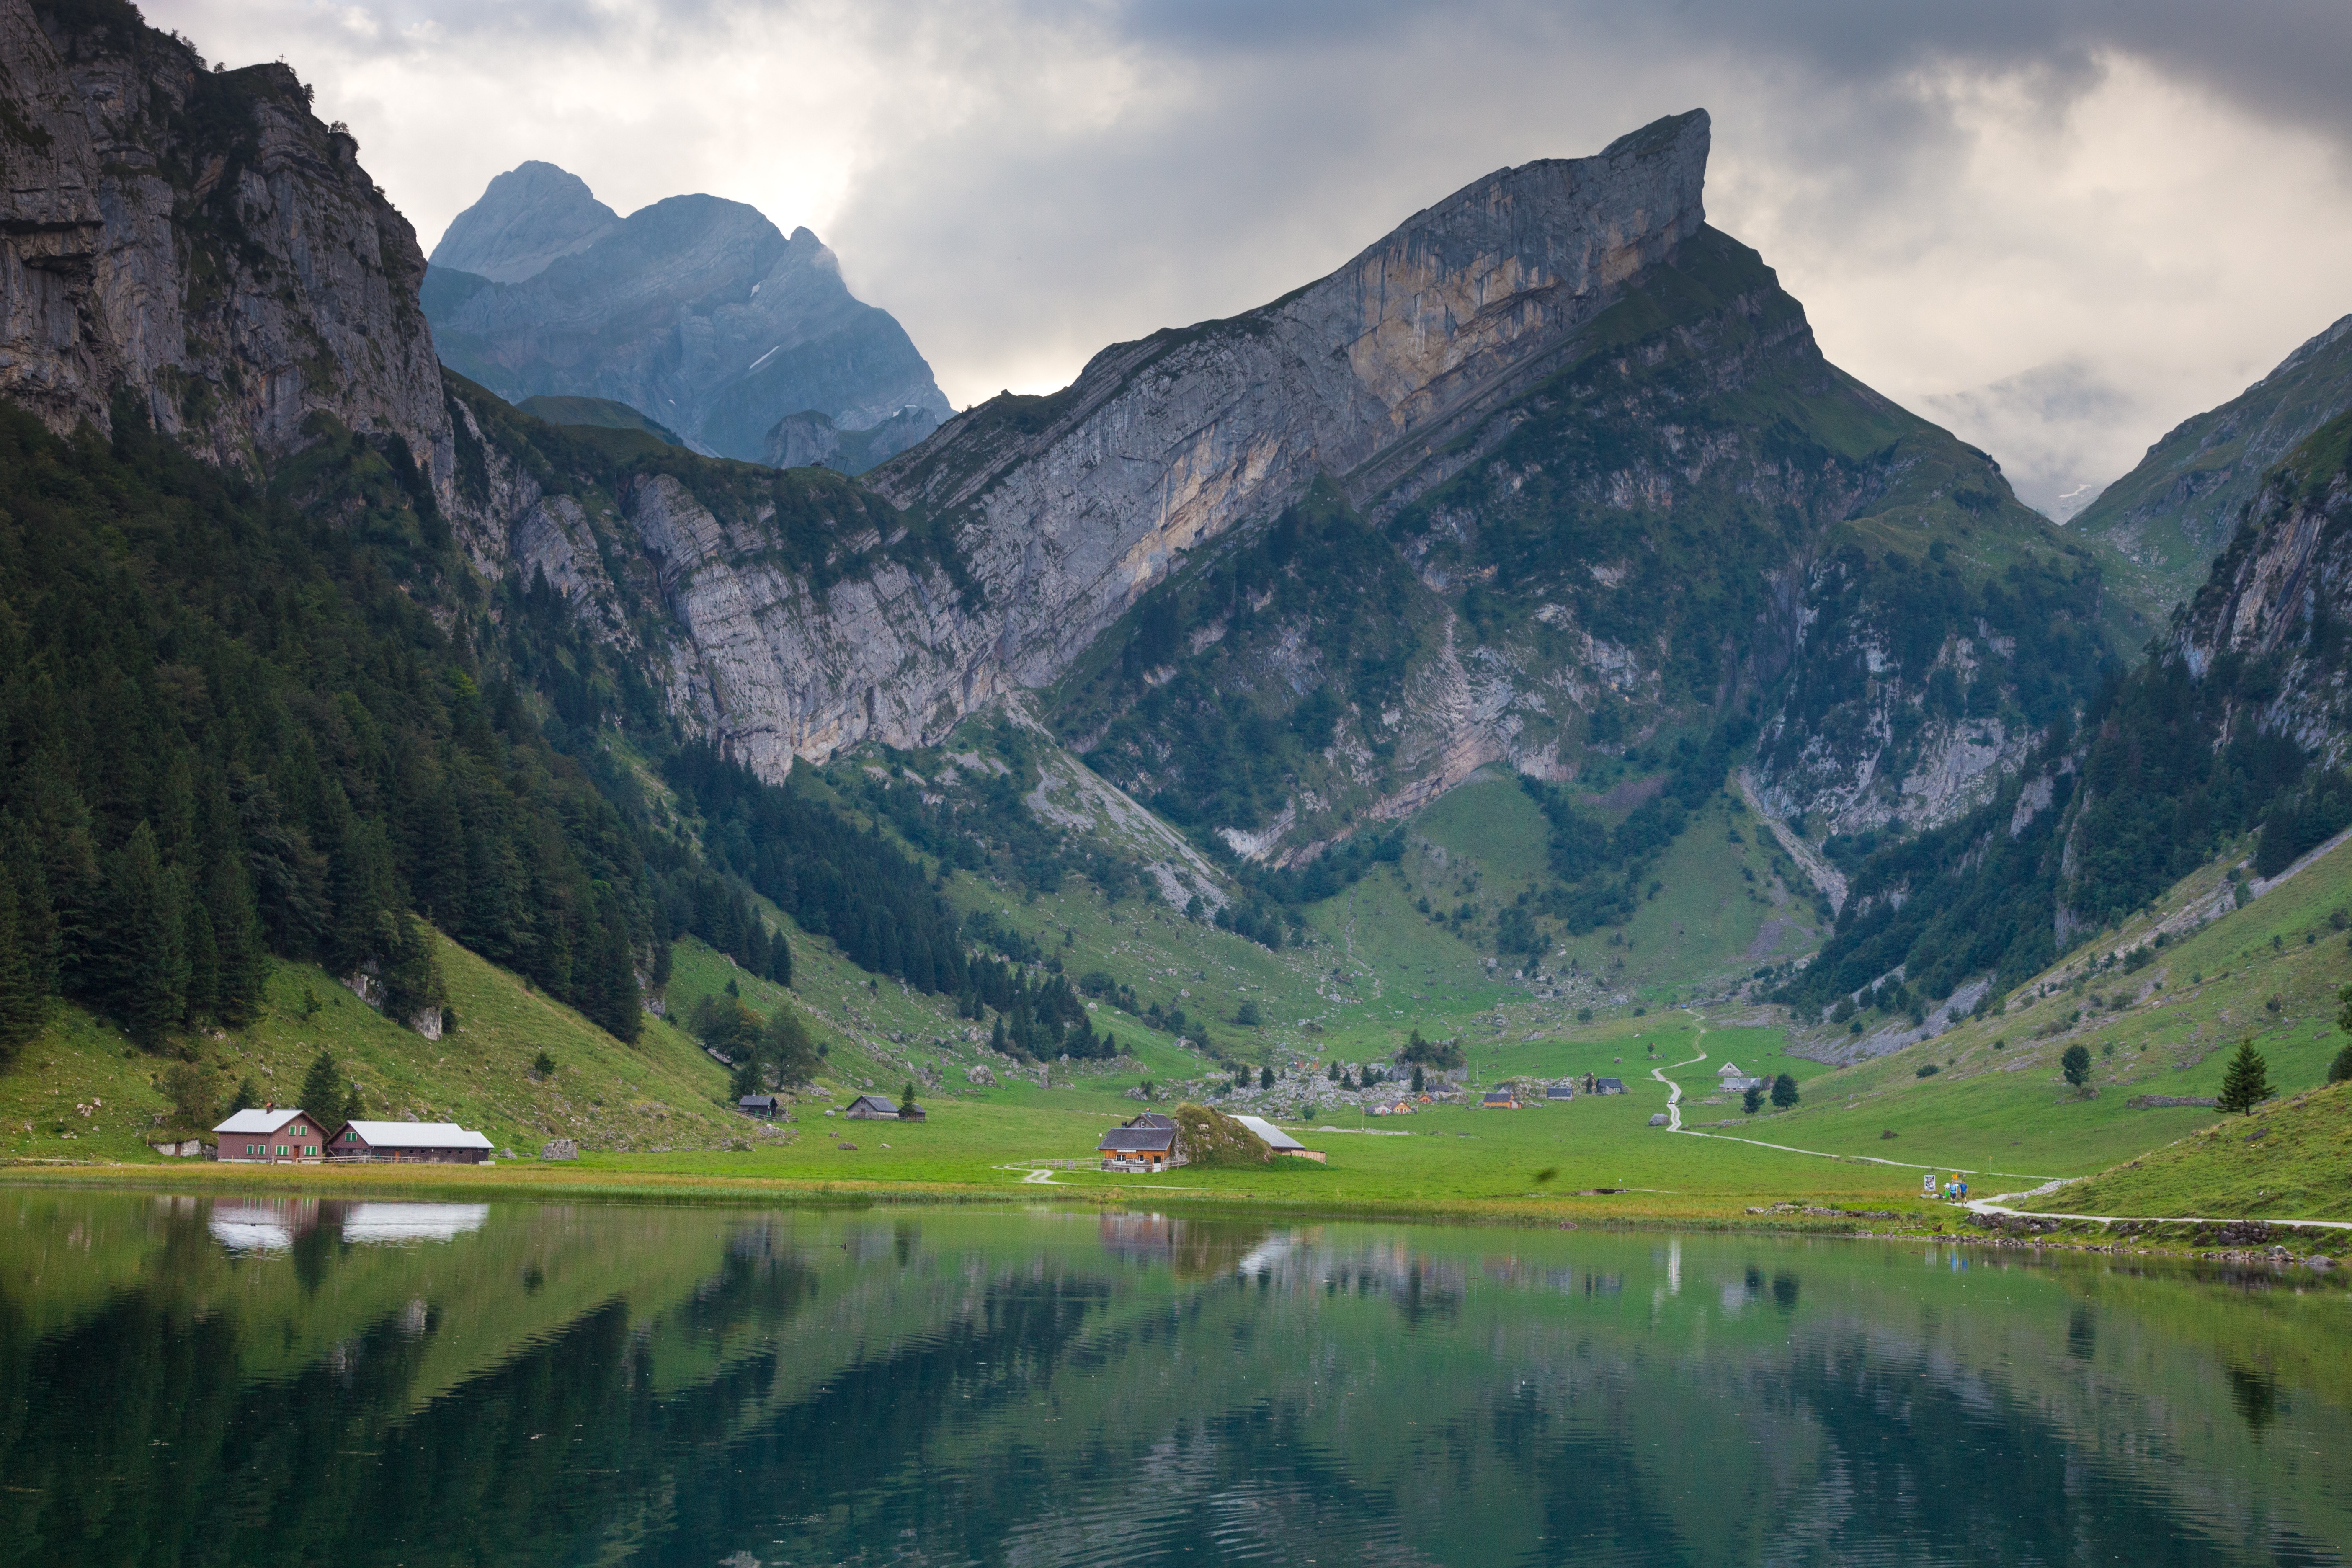
landscape, nature, wilderness, mountain, meadow, hill, lake, valley, mountain range, reflection, fjord, reservoir, highland, alps, plateau, fell, loch, landform, tarn, mountain pass, geographical feature, mountainous landforms, glacial landform